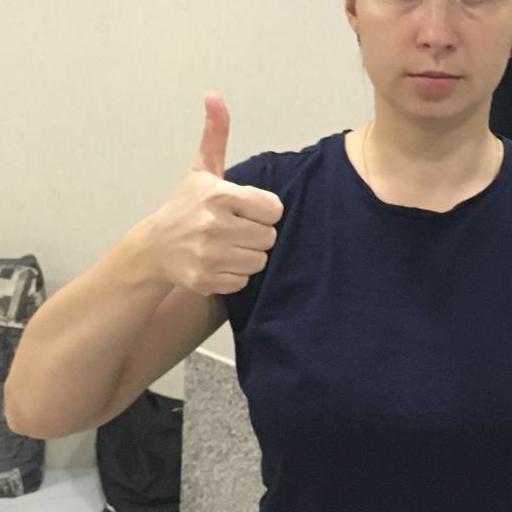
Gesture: like